Ana Matnadze

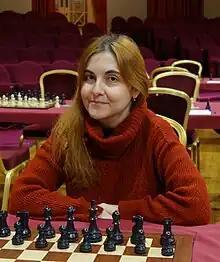
Matnadze in 2023

Ana Matnadze (born 20 February 1983) is a Georgian-Spanish chess player. FIDE awarded her the titles Woman Grandmaster (WGM), in 2002, and International Master (IM), in 2006. Matnadze was European and world girls champion in her age category.